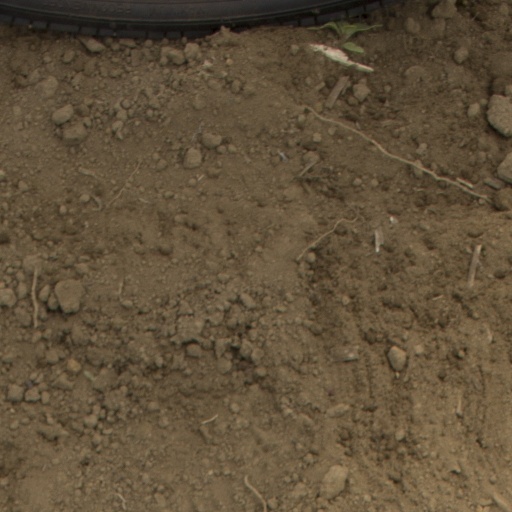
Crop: Jerusalem artichoke